Azeb

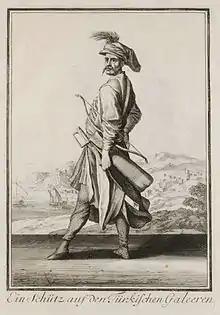
An archer of the Turkish Galleys - Azab

Azebs, azabs, or azaps (from Arabic, literally "unmarried", meaning "bachelor"), also known as Asappes or Asappi, were irregular soldiers, originally made up of unmarried youths. They were conscripted among reayas and served in various roles in the early Ottoman army. The word azeb either often indicates a light infantry soldier which was called "yaya" azeb or a marine soldier which was called "bahriye" (navy) and "deniz" (sea) azeb. The term was used in the sense of "pirate" or "buccaneer" in Byzantine, Latin, and Italian sources from the 14th to 16th centuries.